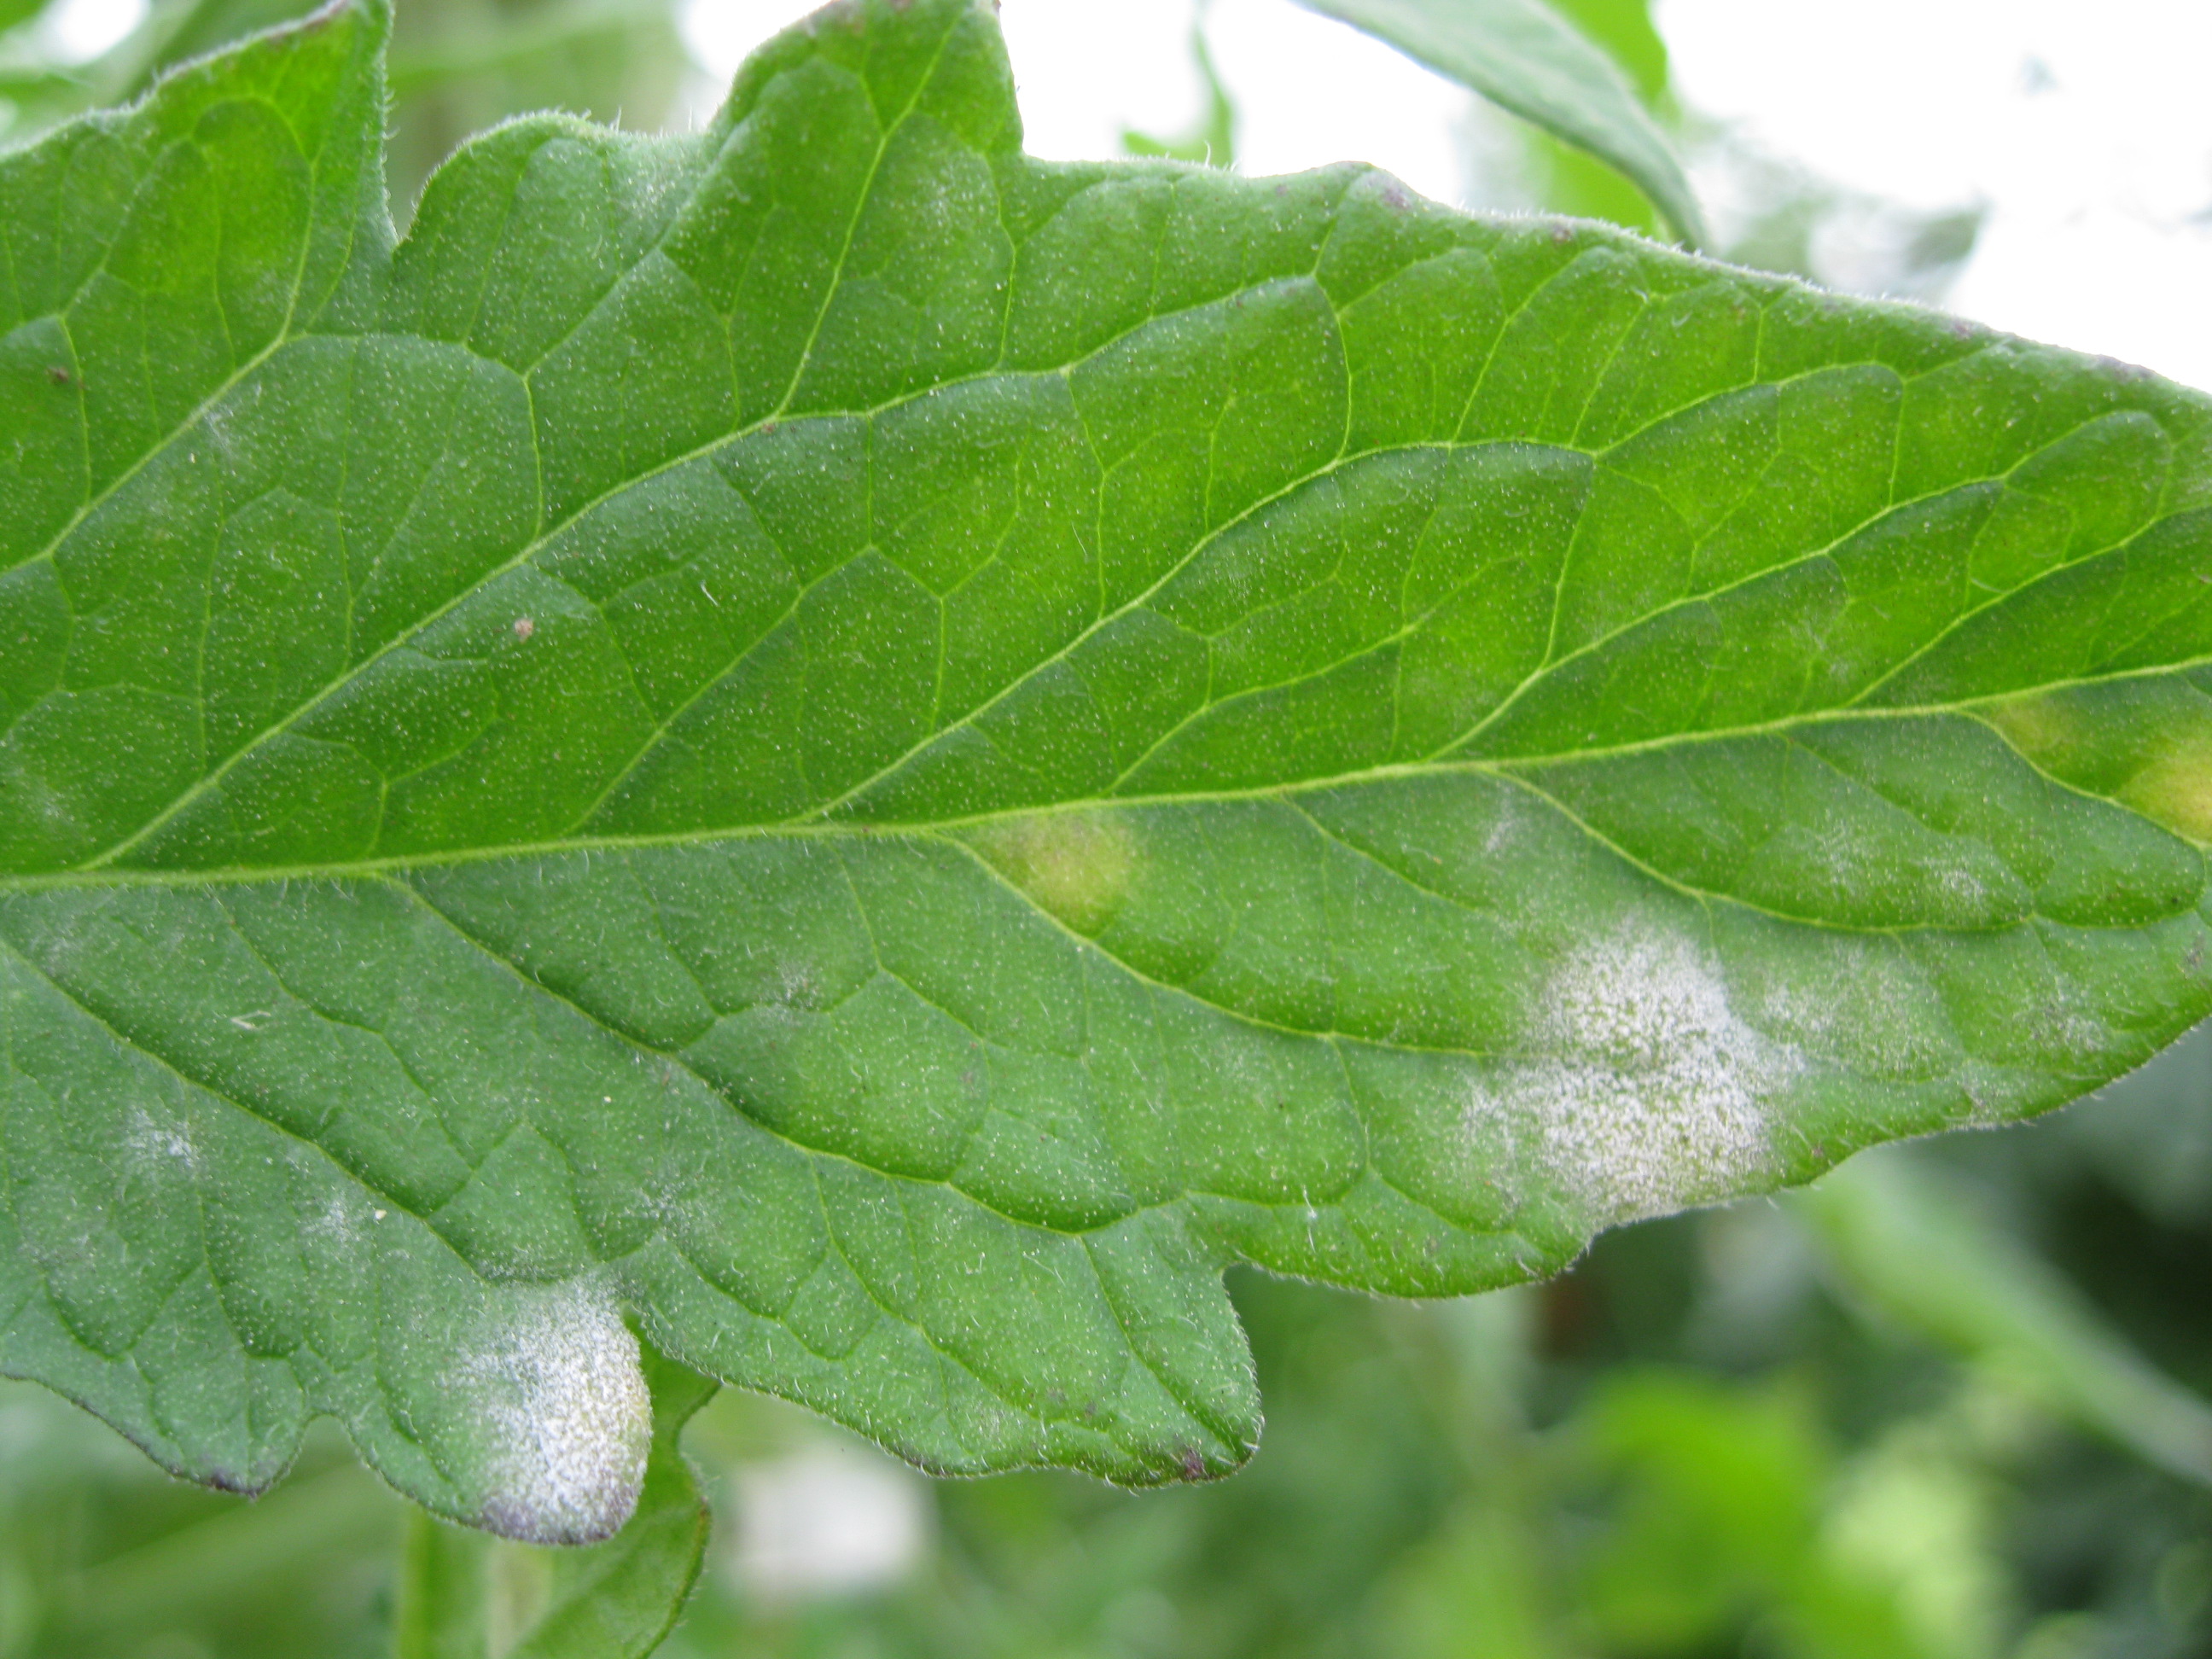
Labels: Tomato mold leaf